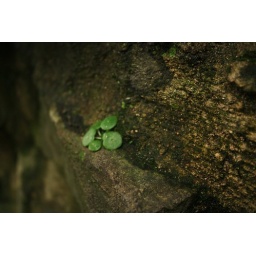
Little clovers that grew in the walls of the castle in Wales